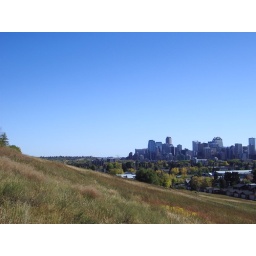
The Calgary tower, once the largest free-standing building in the world, is now invisible amongst office buildings and condos.